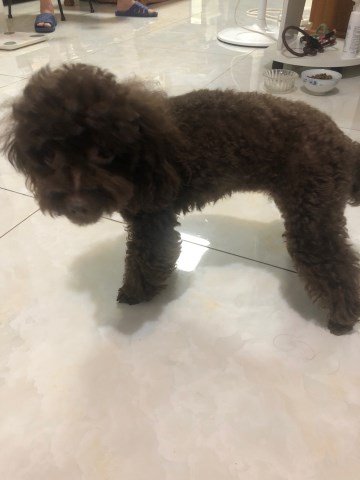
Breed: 2925-n000114-toy_poodle